Sundae

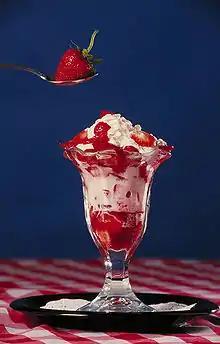
A strawberry sundae served in a clear, classic glass cup

A sundae (Sunday Ice) is an ice cream frozen dessert of American origin that typically consists of one or more scoops of ice cream topped with a sweet sauce or syrup and other toppings such as sprinkles, whipped cream, marshmallows, chocolate chips, M&M's, peanuts, cookies, chocolate brownies, maraschino cherries, or other fruits (e.g. bananas and pineapple in a banana split).